Norepinephrine

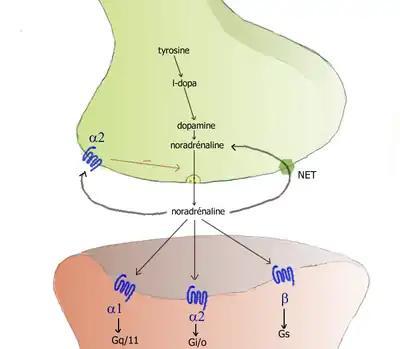
Cartoon diagram of a noradrenergic synapse, showing the synthetic and metabolic mechanisms as well as the things that can happen after release.

Inside the brain norepinephrine functions as a neurotransmitter and neuromodulator, and is controlled by a set of mechanisms common to all monoamine neurotransmitters. After synthesis, norepinephrine is transported from the cytosol into synaptic vesicles by the vesicular monoamine transporter (VMAT). VMAT can be inhibited by Reserpine causing a decrease in neurotransmitter stores. Norepinephrine is stored in these vesicles until it is ejected into the synaptic cleft, typically after an action potential causes the vesicles to release their contents directly into the synaptic cleft through a process called exocytosis.